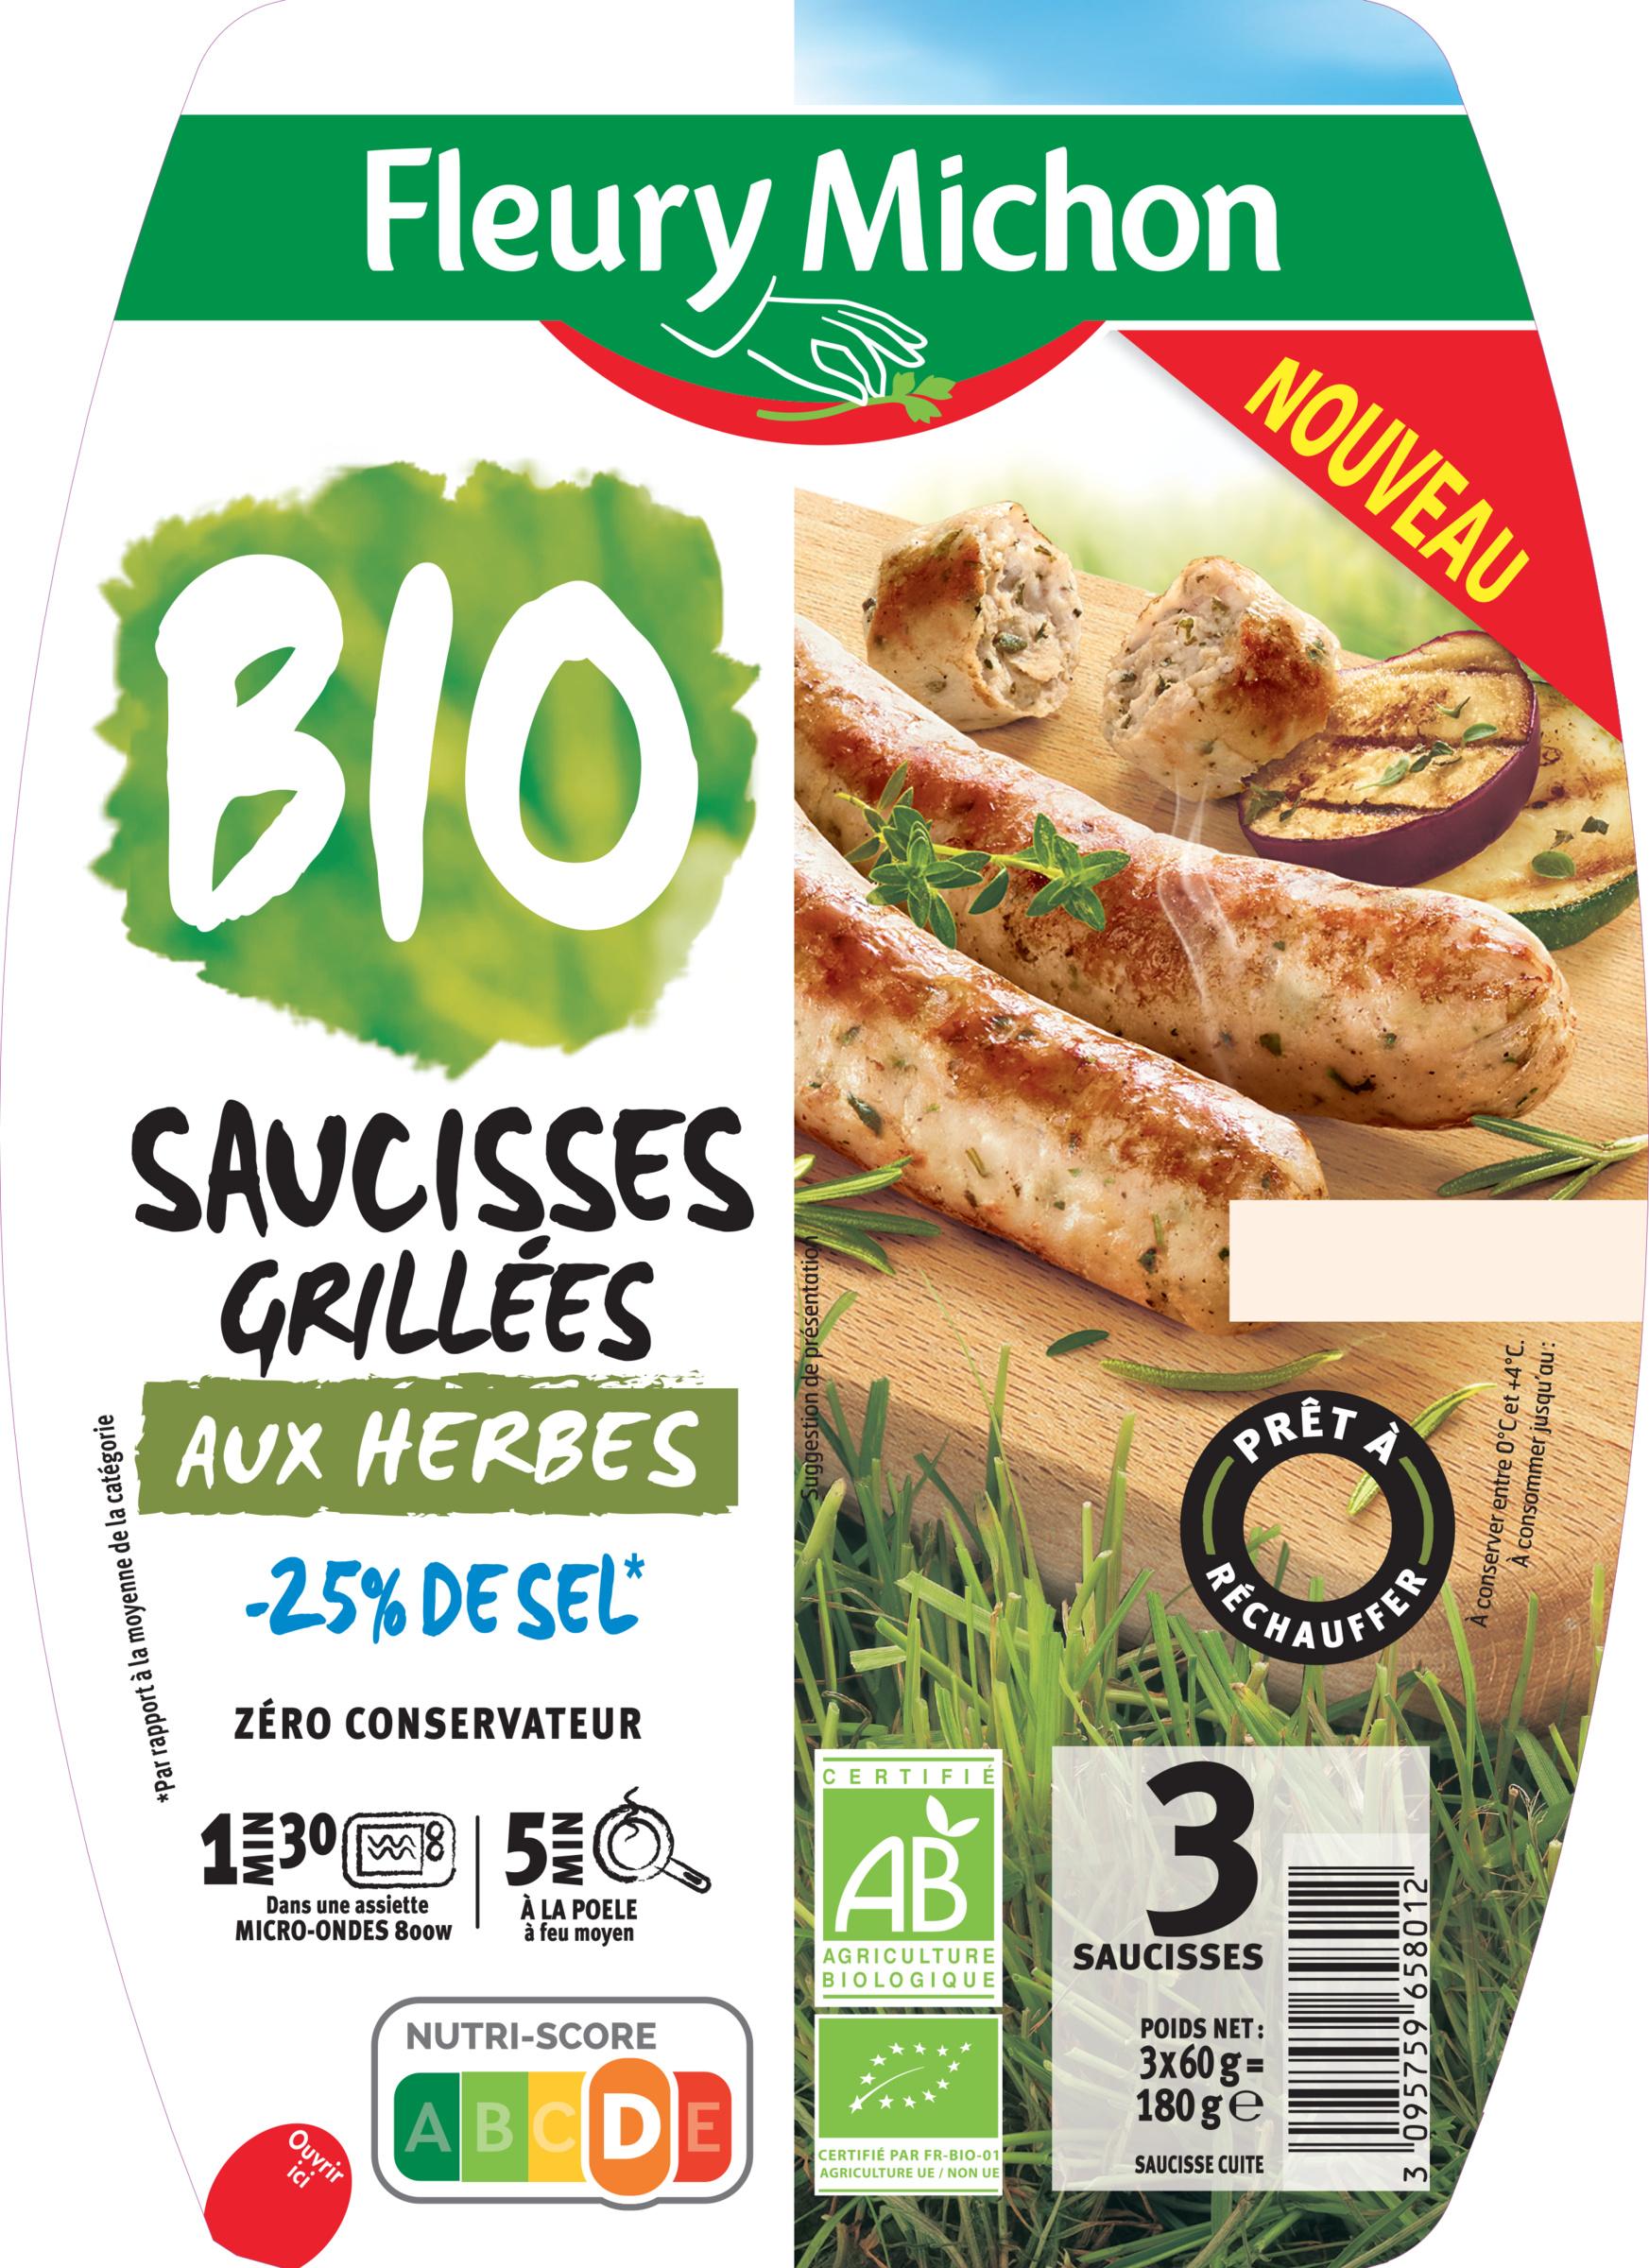
Nutri-Score label: nutriscore-d